Rescue of Jessica McClure

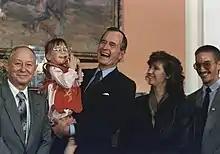
President George H. W. Bush meeting McClure at the White House in 1989

Following McClure's rescue on October 16, 1987, doctors feared they would have to amputate Jessica's foot due to damage from loss of blood flow sustained from her leg being elevated above her head for the 58 and a half hours she was stuck in the well. They decided to try hyperbaric therapy in an attempt to avoid full amputation. In the end, surgeons only had to amputate a toe due to gangrene caused by loss of circulation while she was in the well. Jessica carries a scar on her forehead where her head rubbed against the well casing and, despite the incident and 15 subsequent related surgeries, retains no first-hand memory of the events. Her parents divorced in 1990.